Jessica Stockholder

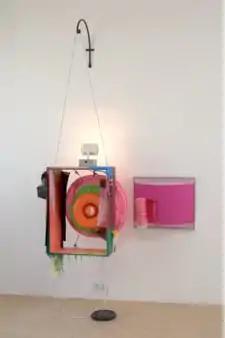
Jessica Stockholder, "Two Frames", pink plastic, children's chair, fake fur, plastic parts, vinyl, halogen light and fixture, weight bracket, cable, extension cord, garbage bag, yarn, beads, acrylic and oil paint, wooden drawer, metal frame; 236 x 130 x 56 cm; 2007.

Critics suggest that Stockholder's later installations and exhibitions invite a greater degree of connectivity and viewer participation by incorporating "viewing" ramps and platforms, locally salvaged materials and objects, and other artists' work. They also identify a shift in materials, toward bright, domestic discount-store items such as buckets, laundry baskets, dish drainers and plastic cups.